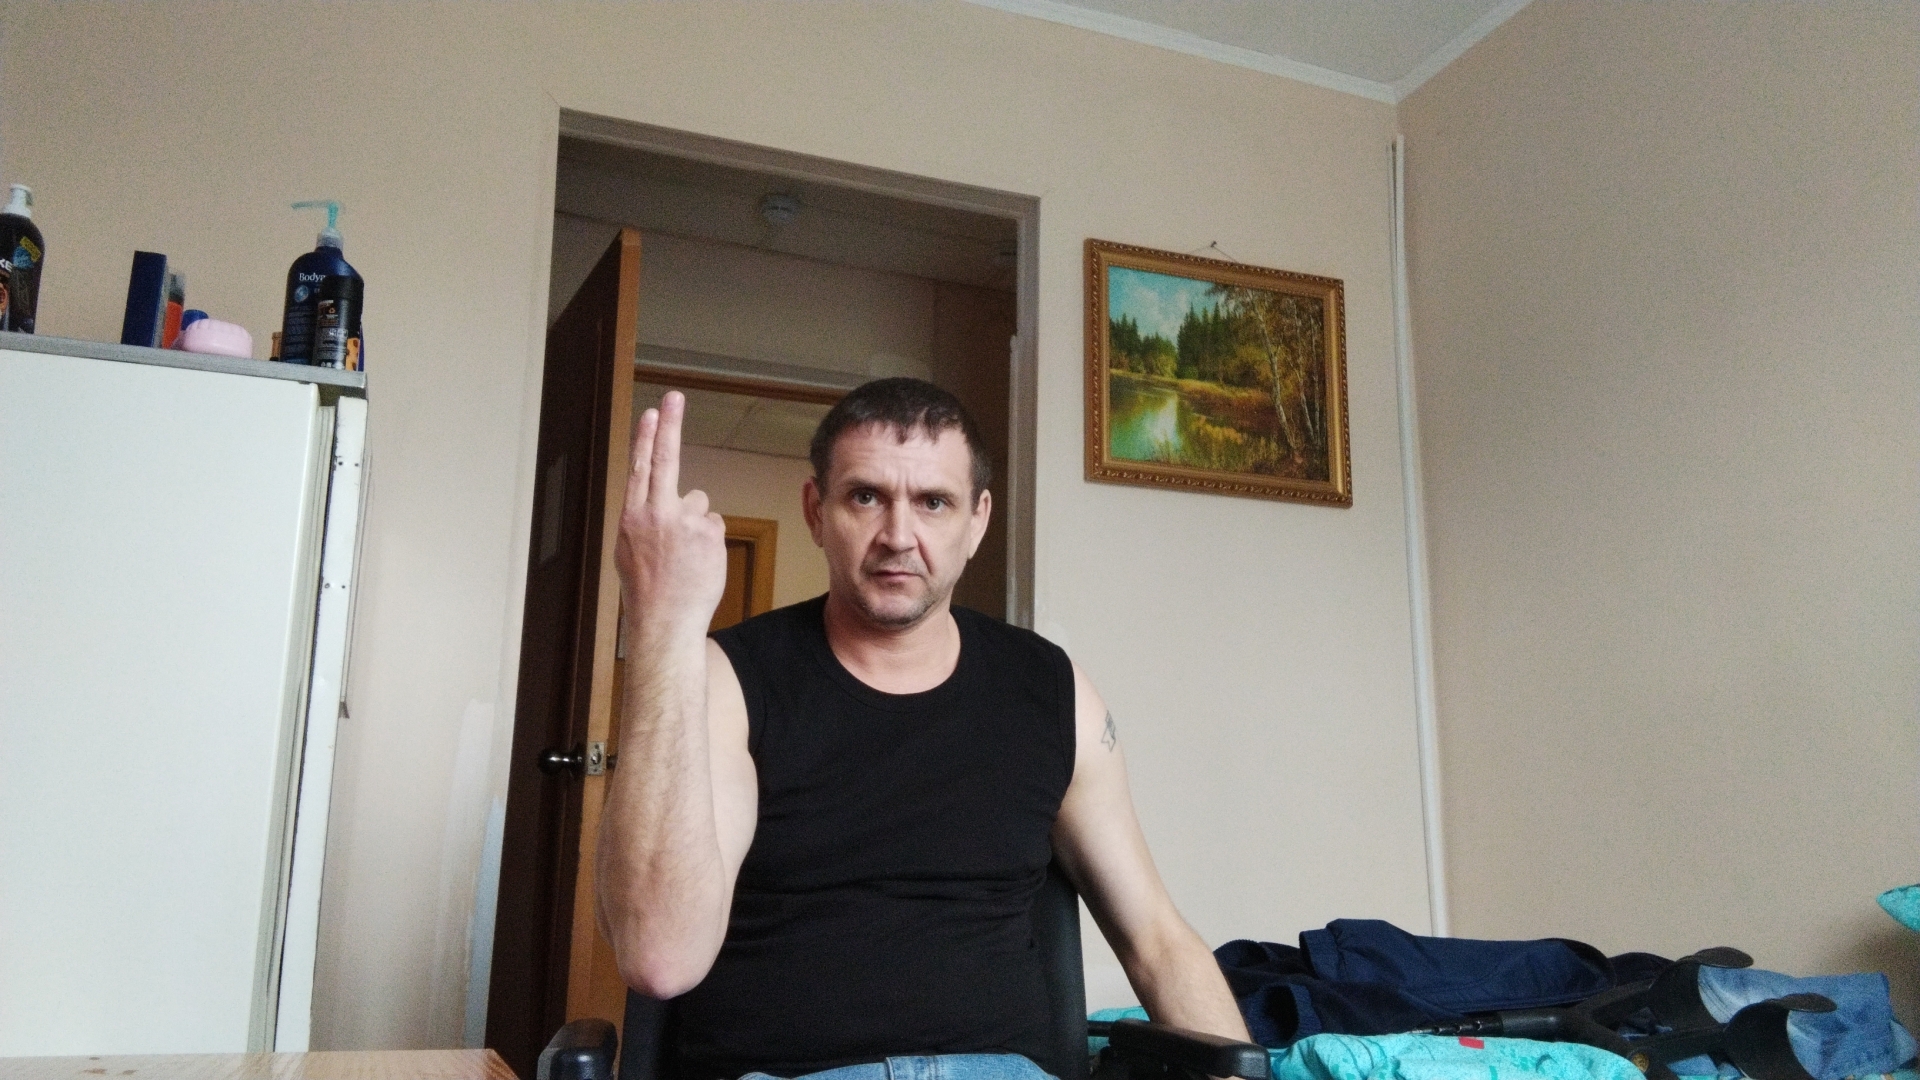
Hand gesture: two_up_inverted